József Zakariás

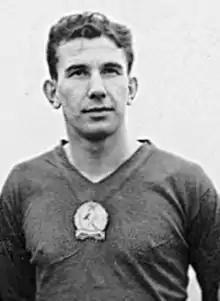
Zakariás in 1953

József Zakariás (25 March 1924 – 22 November 1971) was a Hungarian footballer and manager. During the 1950s, he was a member of the legendary Hungary team known as the "Mighty Magyars". Other members of the team included Nándor Hidegkuti, Ferenc Puskás, Zoltán Czibor, Sándor Kocsis and József Bozsik.